Sojourners for Truth and Justice

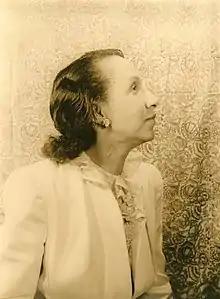

In 1951, a group of 14 African-American women leaders issued "a call to Negro women to convene in Washington, D.C. for a Sojourn for Truth and Justice" to protest government attacks on sociologist W. E. B. Du Bois, who was also an historian, civil rights activist, Pan-Africanist, author and editor. In less than two weeks, more than 132 women from 14 states responded to the call.